Antisymmetric exchange

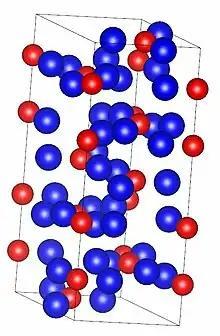
Corundum crystal structure displaying the crystal forms of -FeO and -CrO (Metal ions in red, oxygen ions in blue)

The image on the right displays a coordinated heavy metal-oxide complex that can display ferromagnetic or antiferromagnetic behavior depending on the metal ion. The structure shown is referred to as the corundum crystal structure, named after the primary form of Aluminum oxide, which displays the "R""c" trigonal space group. The structure also contains the same unit cell as -FeO and -CrO which possess D space group symmetry. The upper half unit cell displayed shows four M ions along the space diagonal of the rhombohedron. In the FeO structure, the spins of the first and last metal ion are positive while the center two are negative. In the -CrO structure, the spins of the first and third metal ion are positive while the second and fourth are negative. Both compounds are antiferromagnetic at cold temperatures (<250K), however -FeO above this temperature undergoes a structural change where its total spin vector no longer points along the crystal axis but at a slight angle along the basal (111) plane. This is what causes the iron-containing compound to display an instantaneous ferromagnetic moment above 250K, while the chromium-containing compound shows no change. It is thus the combination of the distribution of ion spins, the misalignment of the total spin vector, and the resulting antisymmetry of the unit cell that gives rise to the antisymmetric exchange phenomenon seen in these crystal structures.